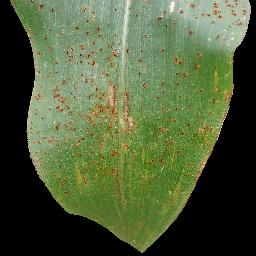
Label: Corn_(Maize)___Common_Rust